History of Caxias do Sul

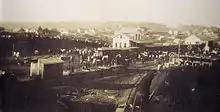
Inauguration of the Railroad on 1 June 1910, date of the elevation of the Villa of Caxias to city status. Photo from AHM.

On 1 June 1910, the "Vila de Santa Tereza de Caxias" was elevated to the status of city by Decree 1,607, simplifying its name to "Caxias". The same day, the first train arrived there. Statistics from 1910 reveal that 235 industries and 186 commercial houses were already operating in the city. Other ethnic groups, such as the Portuguese, Poles, Africans, Germans, and Jews, were attracted there and contributed to the overall development. Farming was no longer the major base of the economy, although it still supported both commerce and industry. In the first half of the 20th century, trade-oriented grape growing and processing activities would establish themselves as the main local economic interest.